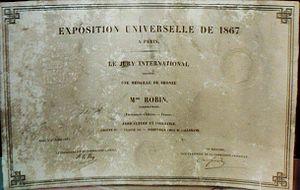
diplôme remis à l'exposition universelle de 1867 pour une brodeuse de Fontenoy-le-Château
Fontenoy-le-Château fut à partir de un haut lieu de la broderie dite broderie blanche. Cette broderie synonyme de luxe était exportée dans les cours royales du monde entier.
L'Exposition universelle de 1867, également appelée Exposition universelle d'art et d'industrie, est chronologiquement la septième Exposition universelle et la deuxième se déroulant à Paris après celle de 1855. Elle s'est tenue du 1ᵉʳ avril au 3 novembre 1867 sur le Champ-de-Mars, à Paris. 41 pays étaient représentés. Les thèmes retenus sont l'Industrie et l'Agriculture ; les Beaux-arts viendront s'y ajouter.